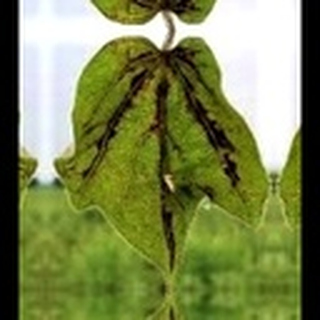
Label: cotton_bacterial_blight